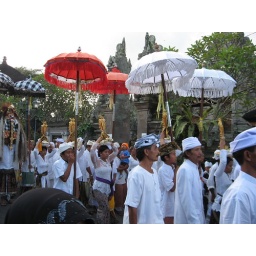
Note the kid in the orange hat